Special right triangle

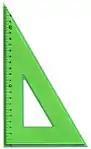
Set square, shaped as 30°–60°–90°° triangle

This is a triangle whose three angles are in the ratio 1 : 2 : 3 and respectively measure 30°, 60°, and 90°. The sides are in the ratio 1 : : 2.